John R. Macomber

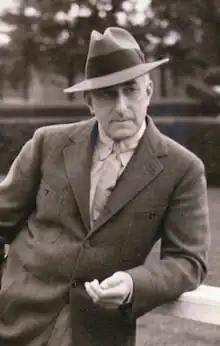

John Russell Macomber (February 1, 1875 – May 11, 1955) was an American financier and sportsman.